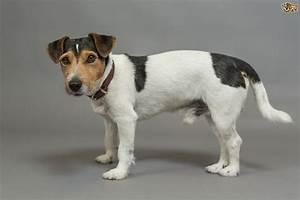
dog